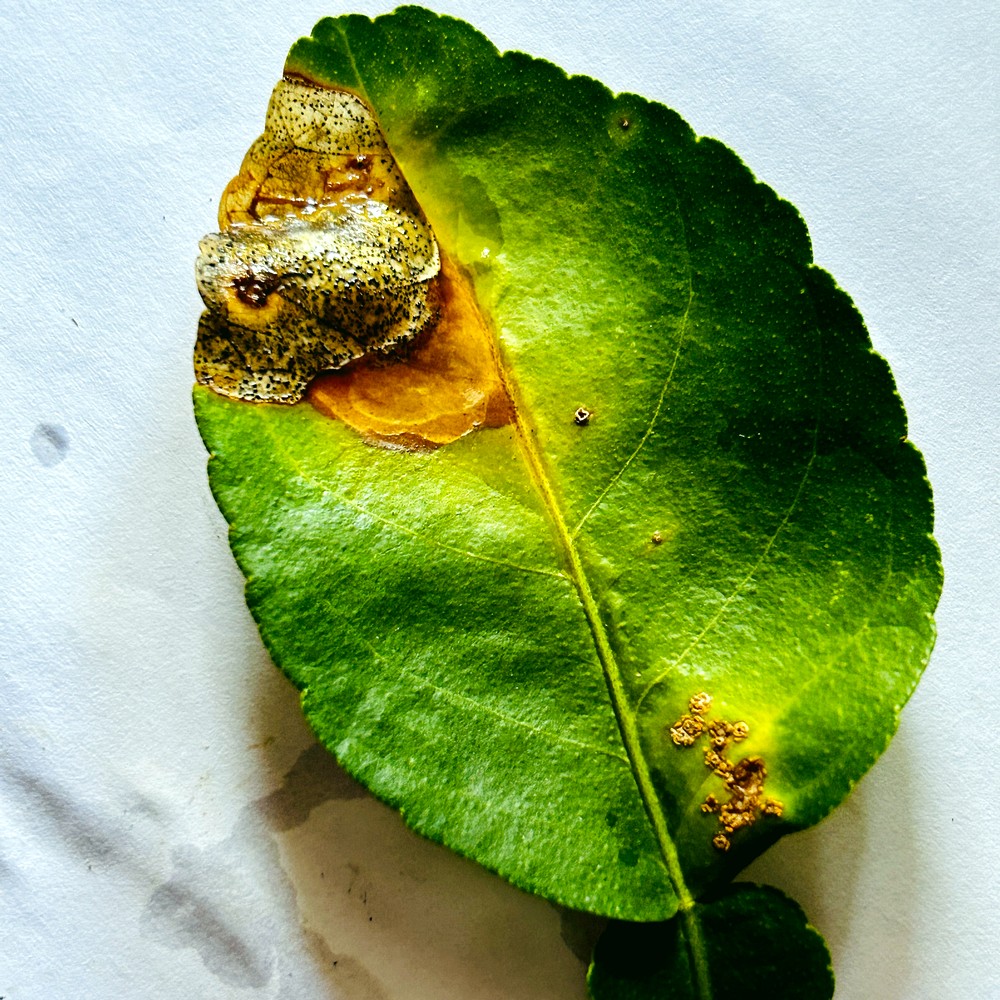
Label: Citrus Canker